BMW New Class

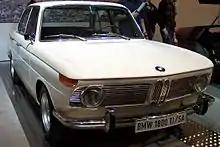
1965 BMW 1800 TI/SA

Introduced in September 1963, the BMW 1800 was the second member of the New Class family. This model had an M10 engine with an bore and stroke, giving a displacement of 1,773 cc. It produced at 5,250 rpm and at 3,000 rpm.